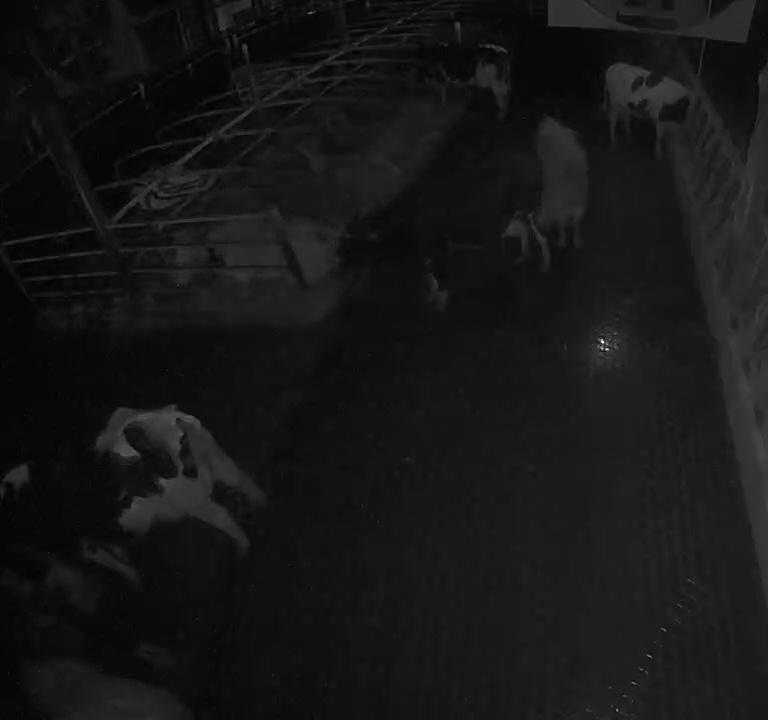
Number of cows: 5